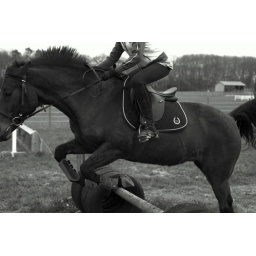
chloe jumping bear in the field on sunday afternoon.